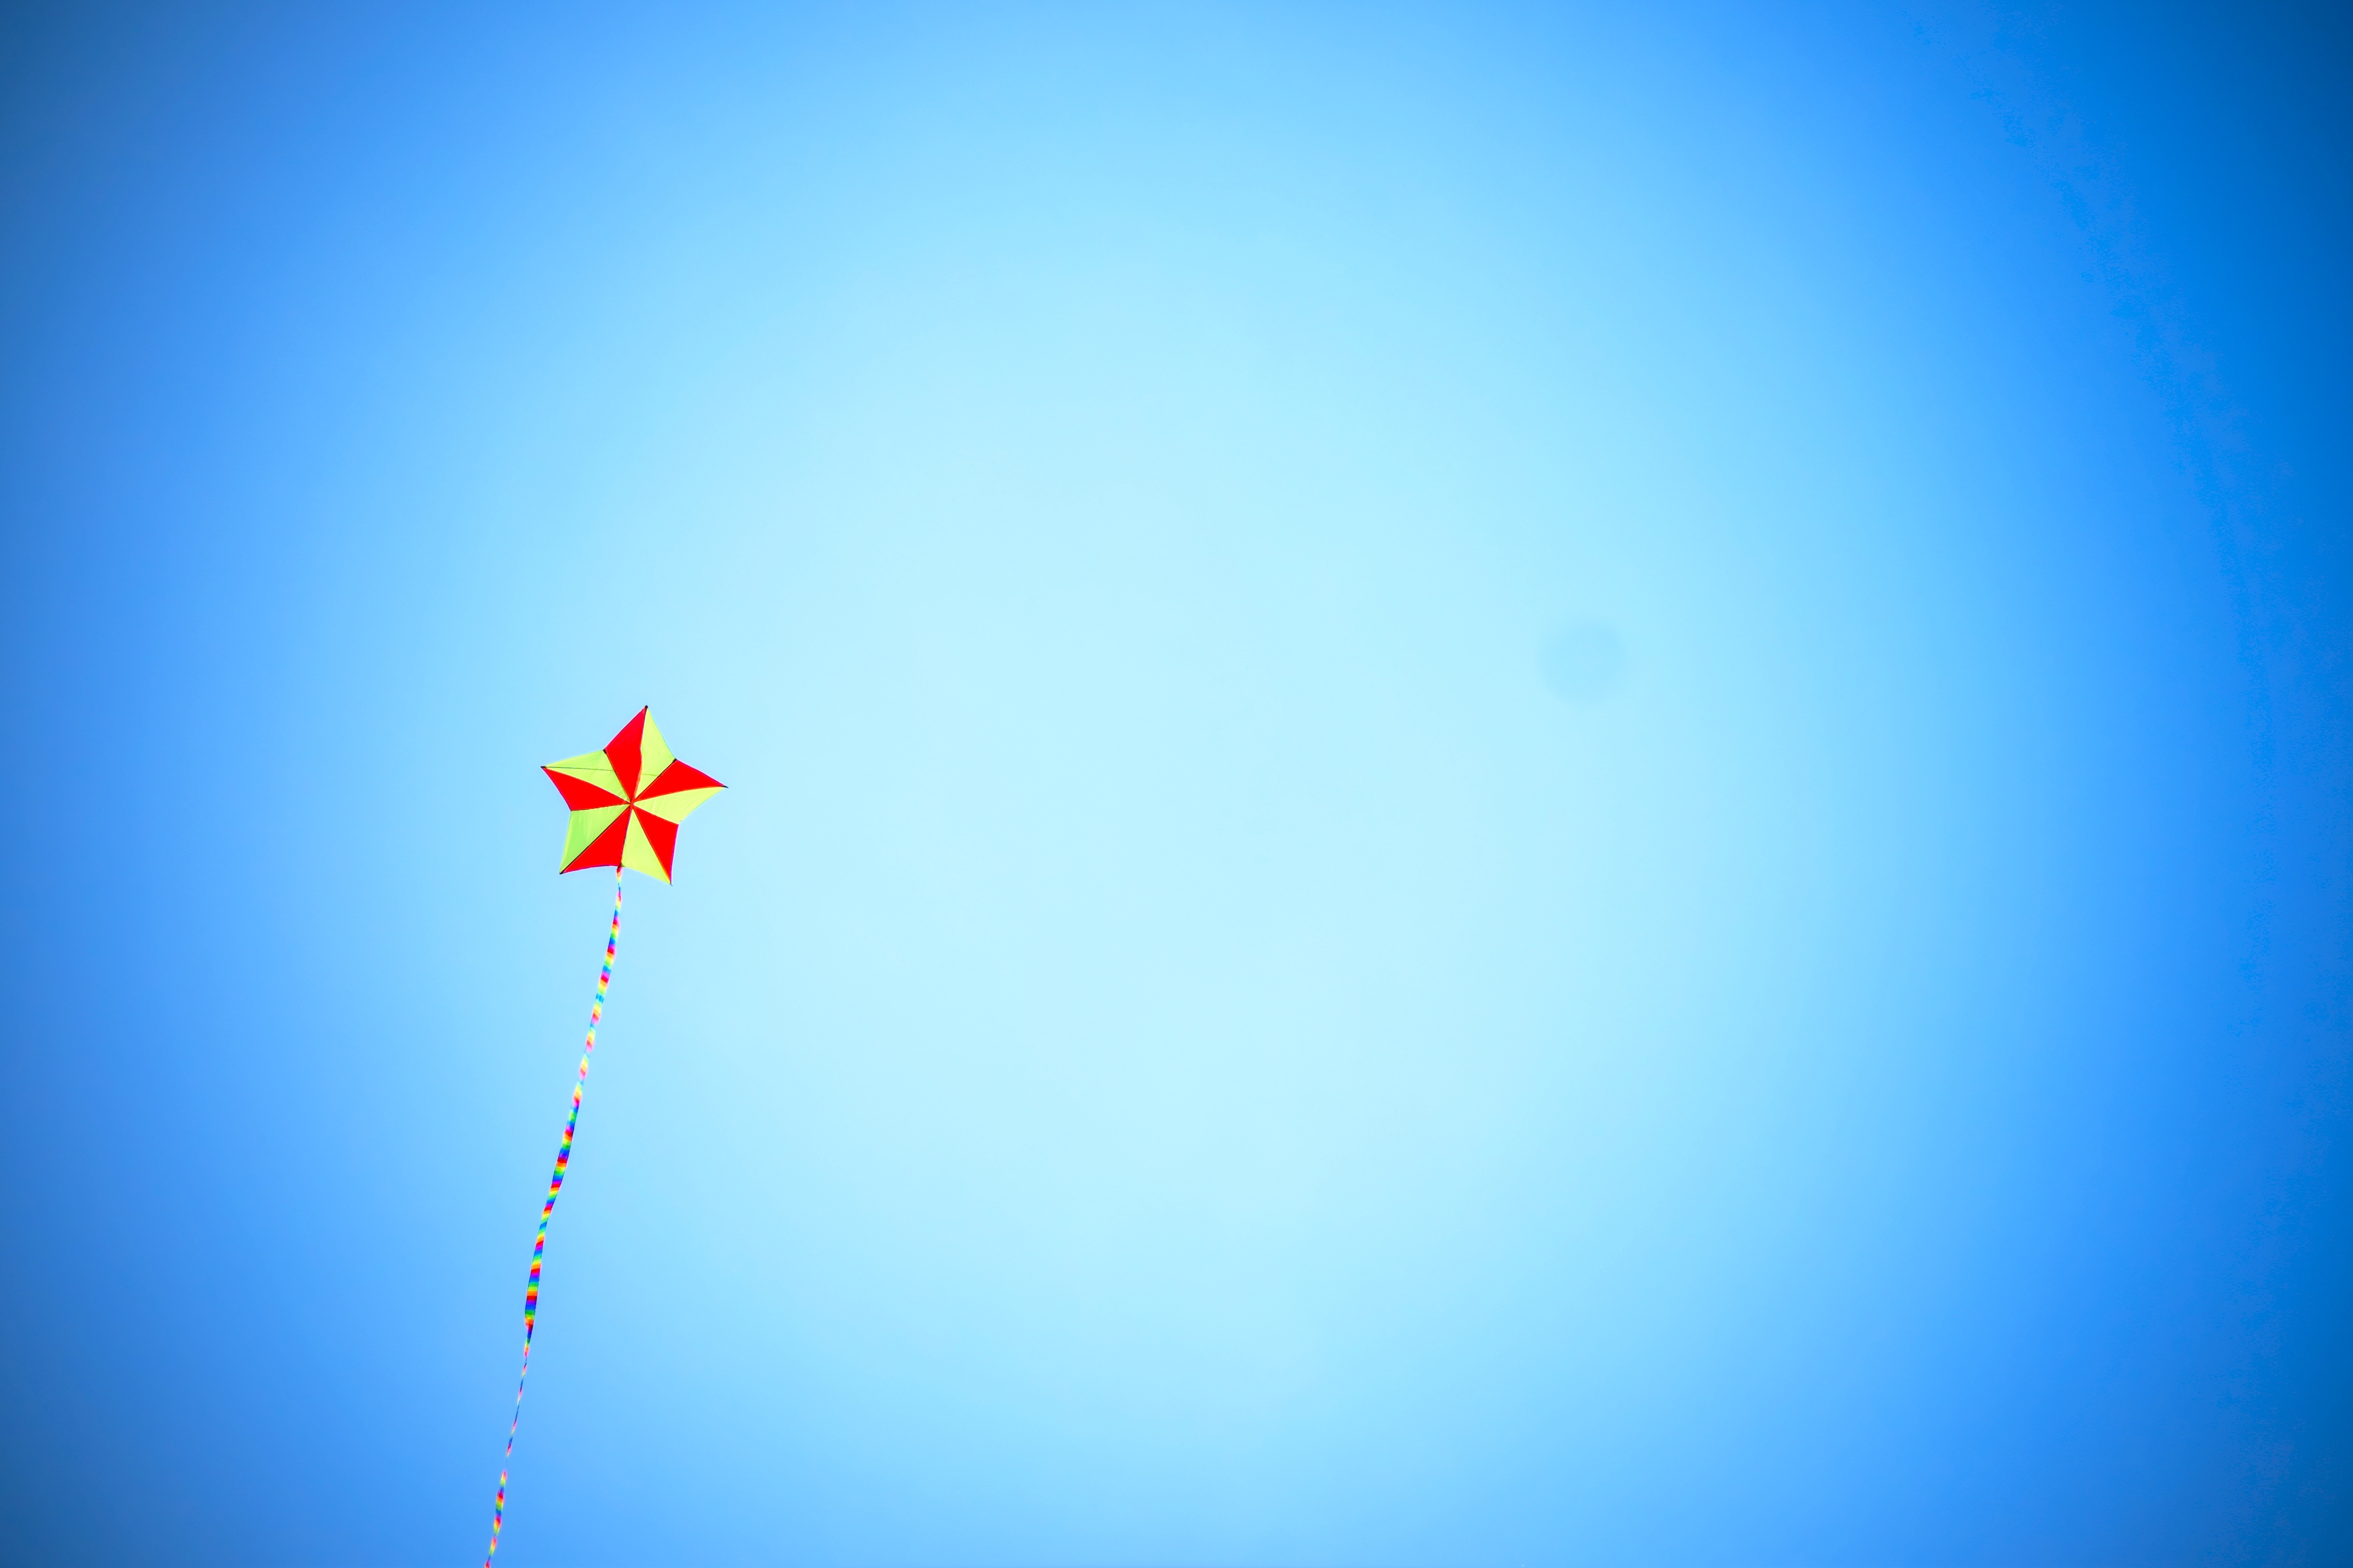
sky, sunlight, line, blue, toy, macro photography, atmosphere of earth, computer wallpaper